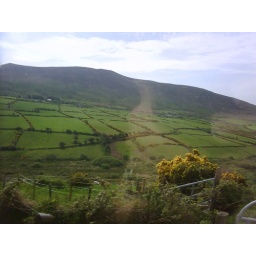
Dingle peninsula in southern Ireland as seen from car window